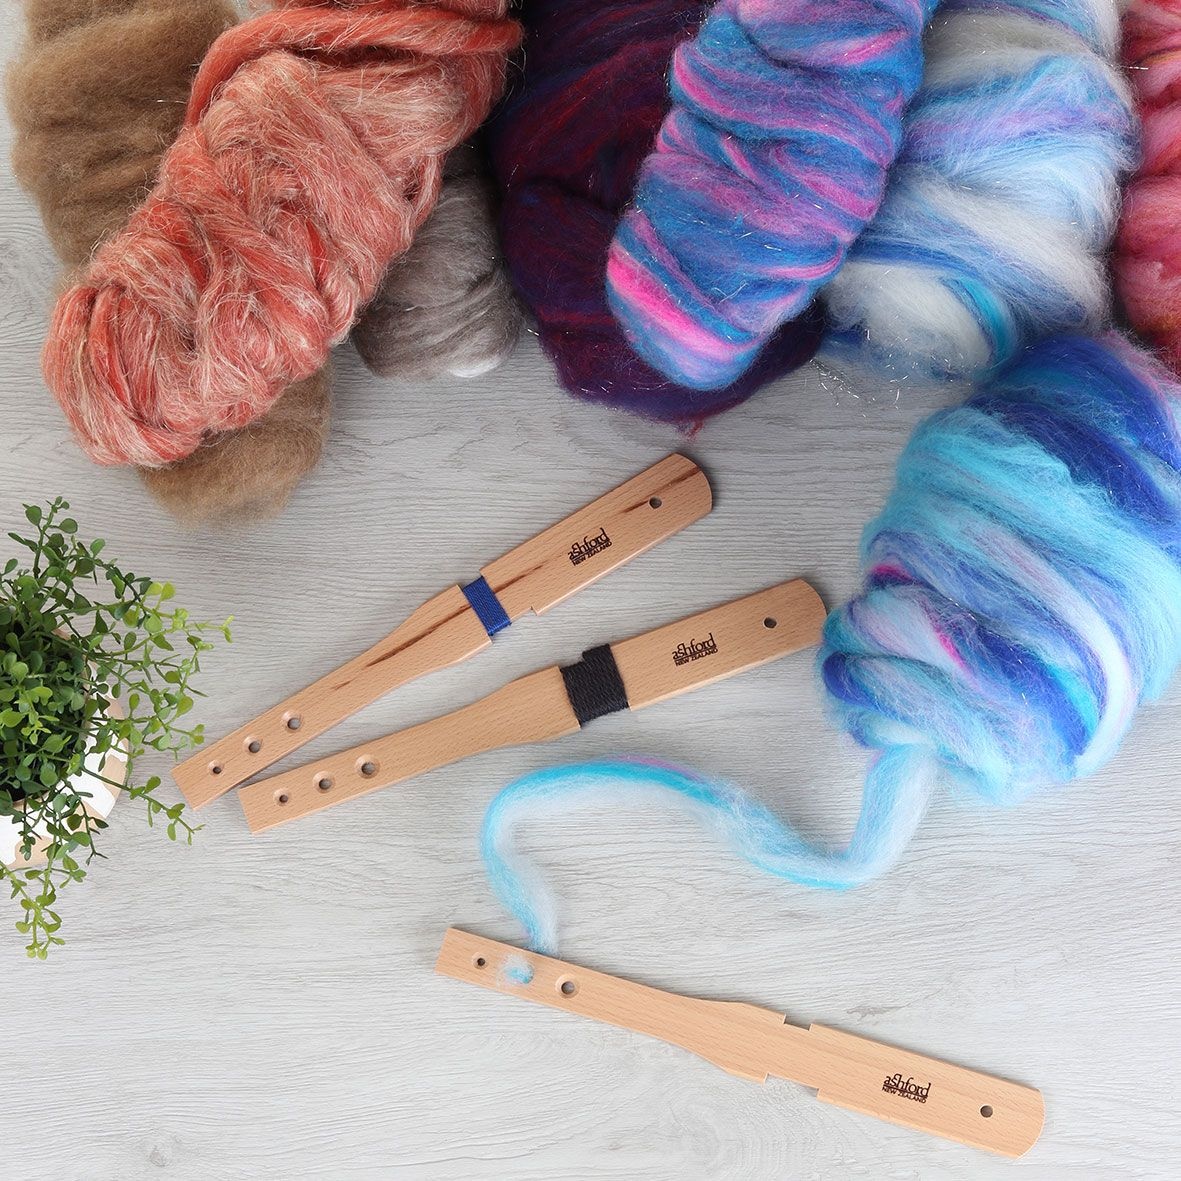
Ashford Diz Stick and Yarn Gauge
The Diz Stick is used to create consistent, even ready-to-spin sliver directly from your e-Carder, drum carder or blending board. The Diz Stick features: Three specifically designed sliver-diameter holes. Two yarn gauge options - 1 inch and 1/2 inch spaces. Comfortable length to hold and avoid your knuckles being scratched on the drum carder cloth. Beautiful Beech hardwood with a lacquered finish.
Brand: Ashford
Category: Arts & Entertainment > Hobbies & Creative Arts > Arts & Crafts > Art & Crafting Tools > Thread & Yarn Tools > Fiber Cards & Brushes > Drum Carders